Francis Thompson (architect)

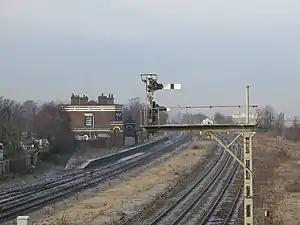
Holywell Junction station which is Italianate and Grade II* listed.

Thompson and Stephenson went on to work together on the Chester and Holyhead Railway, for which Thompson designed the architectural elements of the Britannia Bridge over the Menai Strait as well as the Italianate Chester railway station, the frontage of which closely resembles the original station at Derby. The bridge was largely destroyed by fire in 1970, though Thompson's masonry work was incorporated into the rebuilt structure. Among his other works on the line were the stations at Holywell Junction, Flint, and Mostyn (now disused), Conwy, and Bangor. Thompson was also the architect on the Conwy Railway Bridge, including making the towers castellated in order to match the nearby 13th-century Conwy Castle. The Britannia and Menai bridges both used Stephenson's pioneering tubular design. Cambridge railway station, along with Great Chesterford and Audley End on the Eastern Counties Railway, were initially credited to Sancton Wood but are now believed to be the work of Thompson.